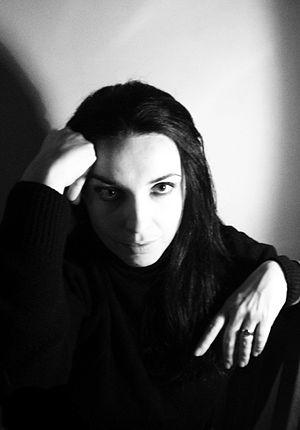
Meli Valdés Sozzani est une artiste peintre argentine.